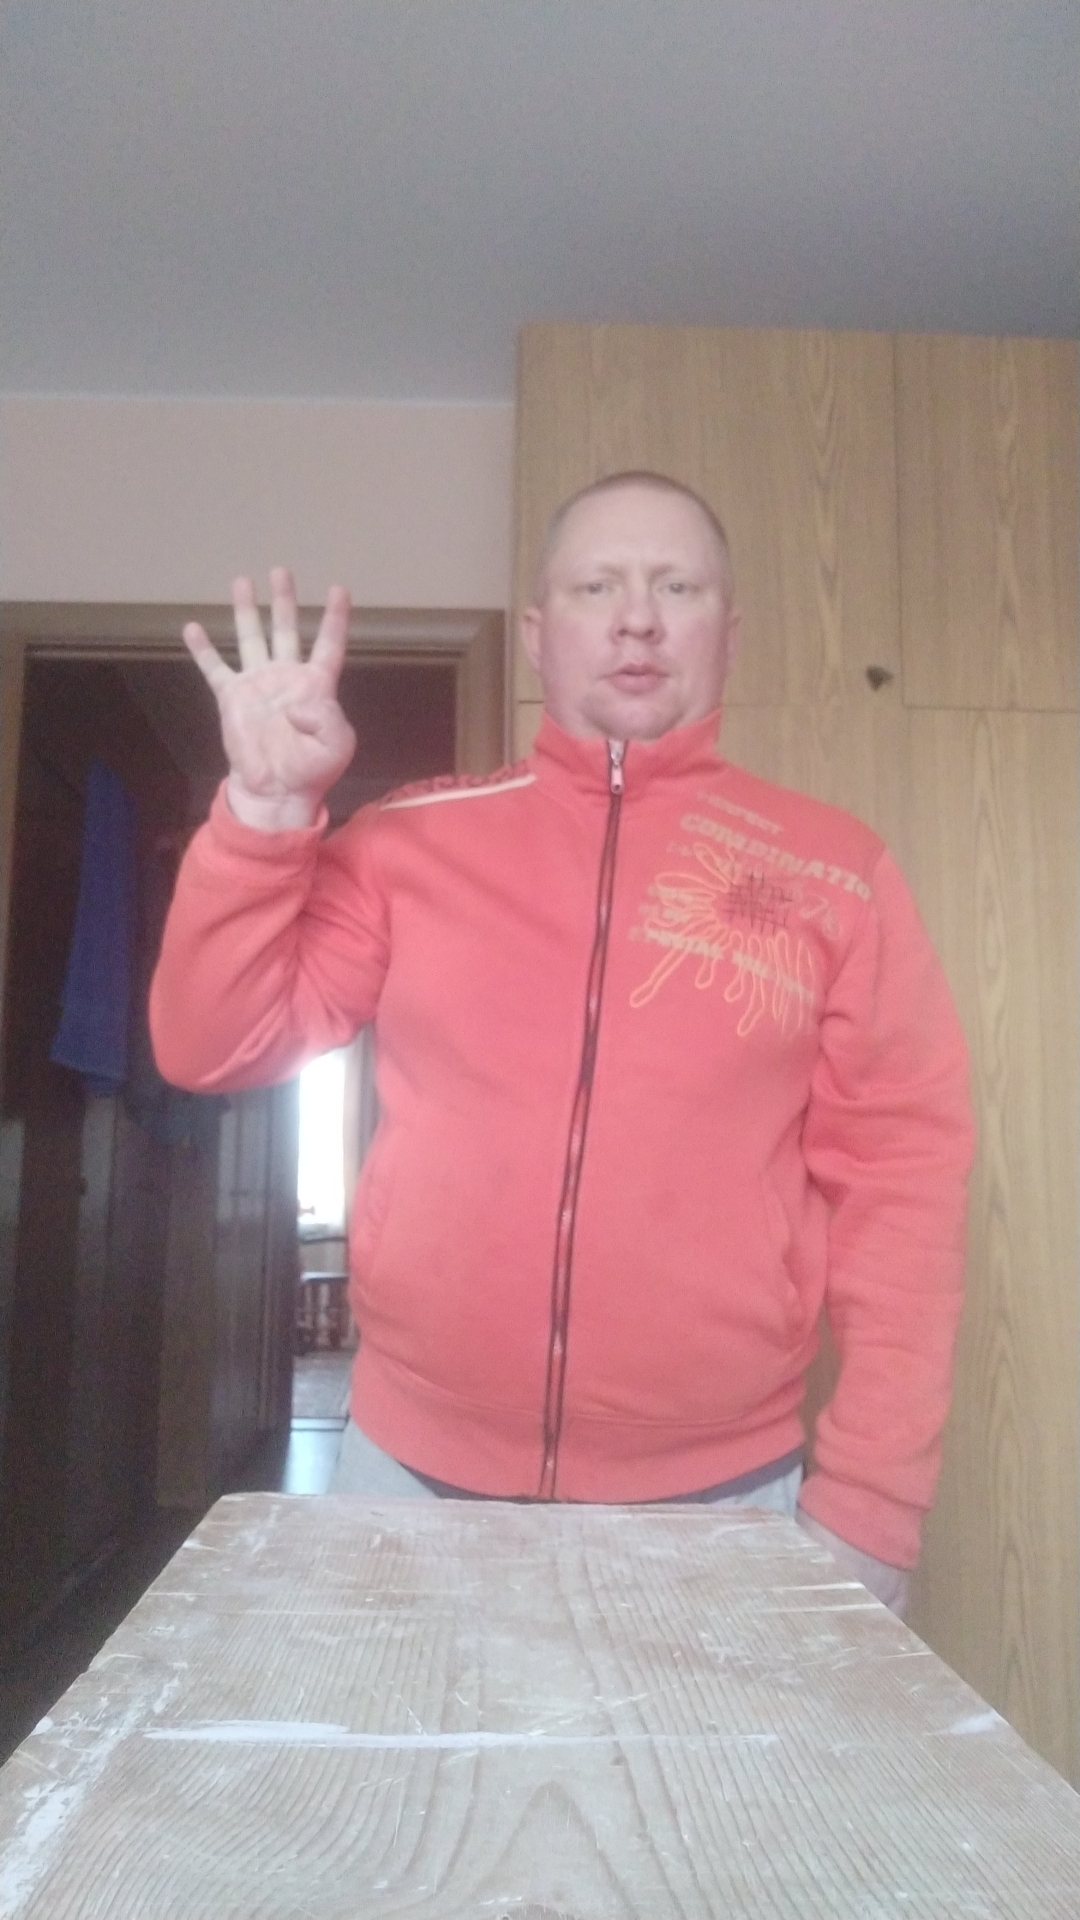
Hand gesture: four